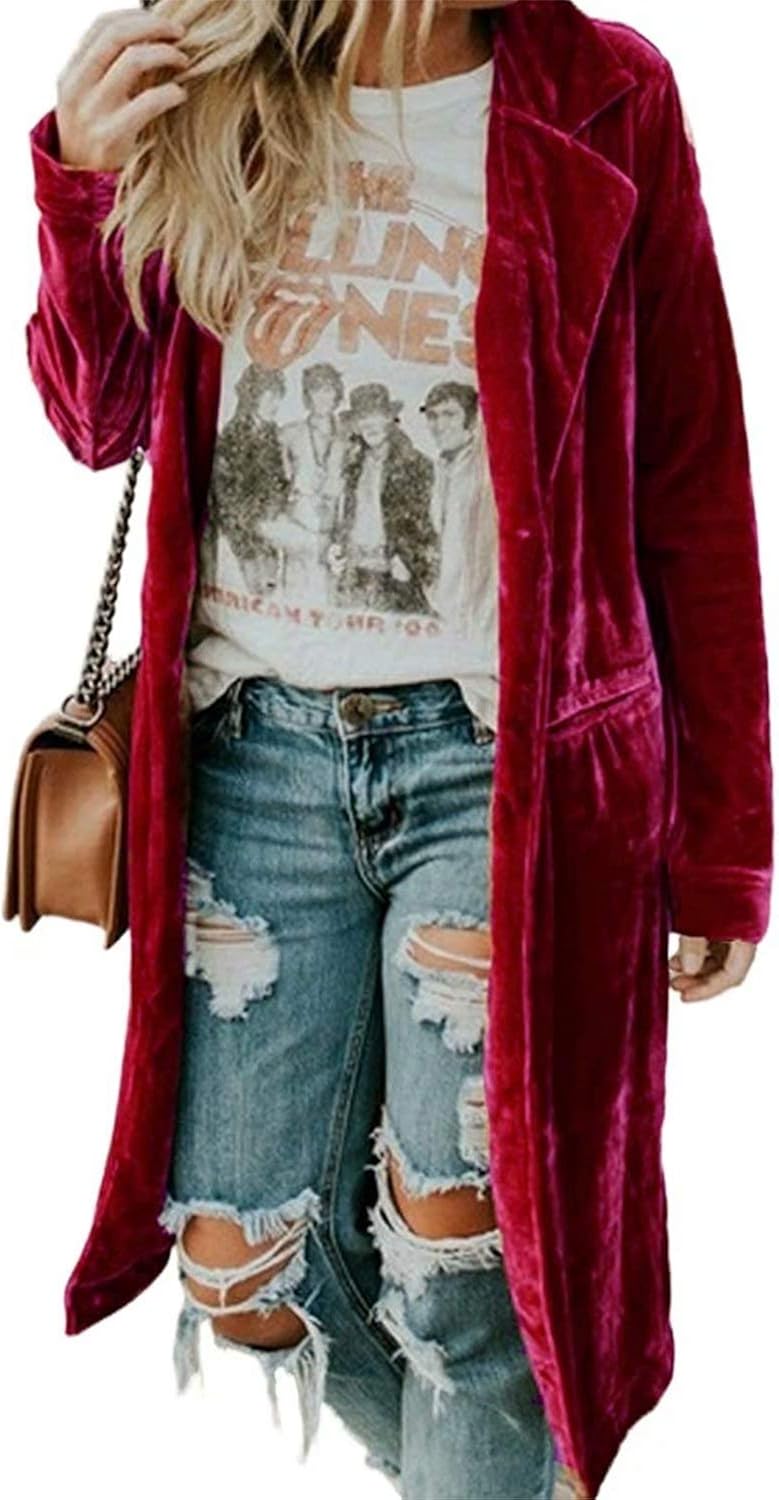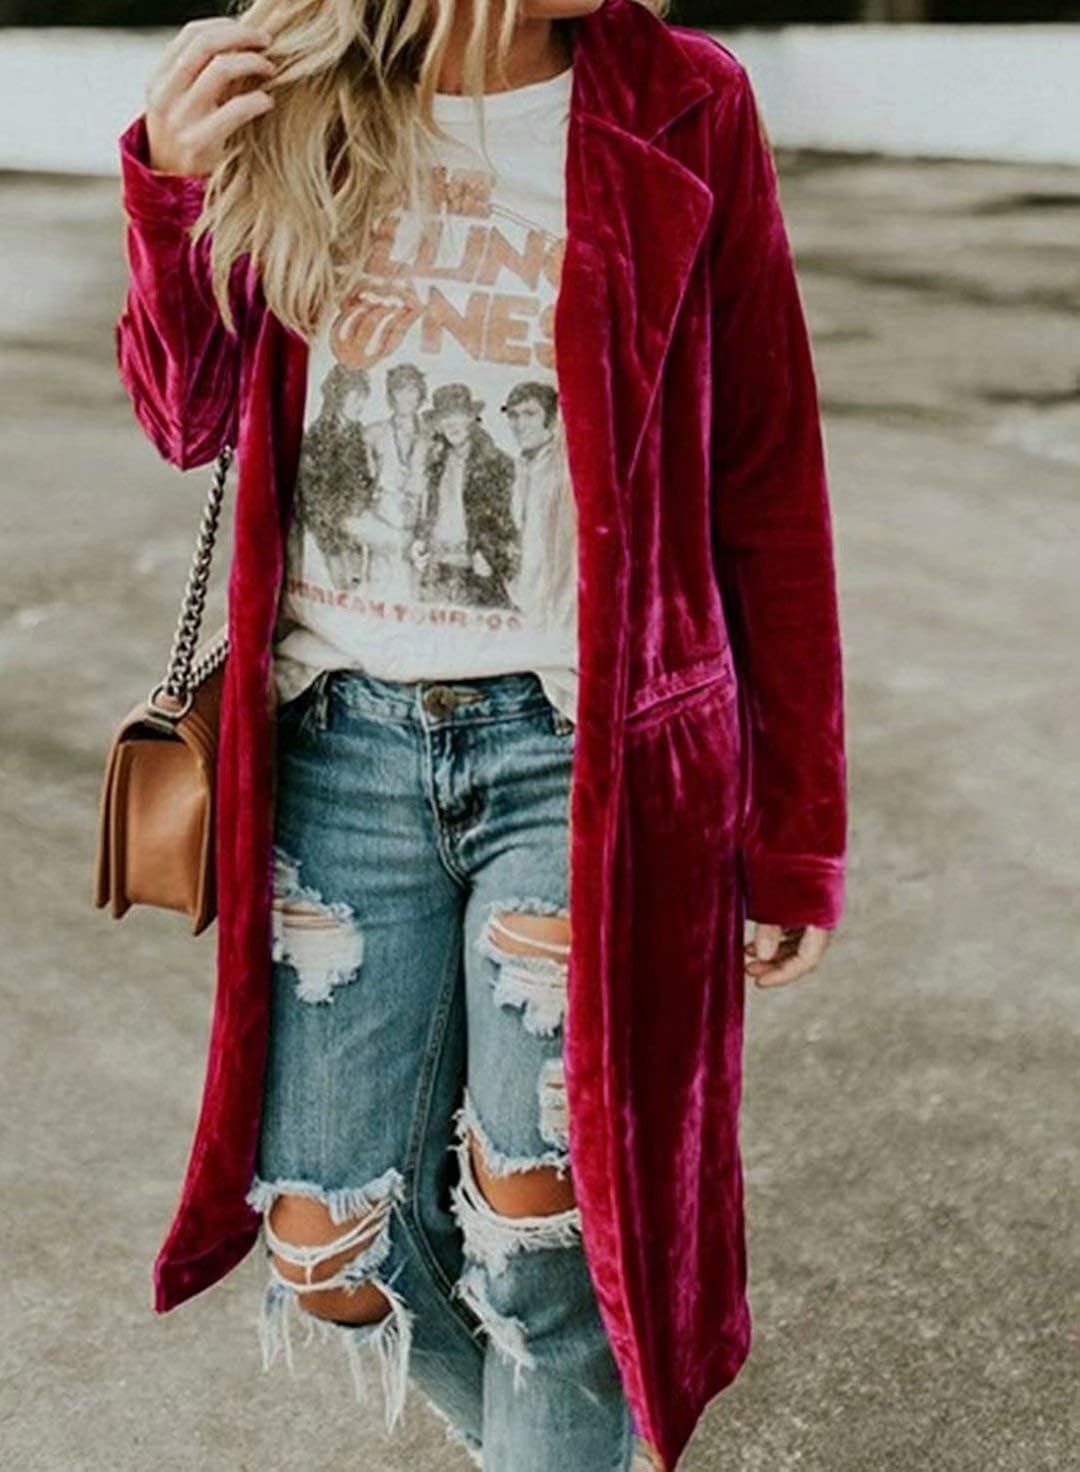
Womens Velvet Long Sleeve Pocket Casual Open Front Lapel Collar Cardigan Outwear Long Velvet Blazers Coat Casual Jackets
Category: AMAZON FASHION
Product Information: Material: Velvet Fabric Sleeve: Long Sleeve Length: Knee Length Pattern: Solid Color Features: Velvet Cardigan, Long Sleeve, Lapel Jacket, Two Side Pockets, Open Cardigan Style, Belted Robe Coat Season: Spring, Autumn, Winter Match Tips: Wear it over shorts and a tank top or pair it with leather boots and jeans for a great cold weather look. Occasion: Vacation, Work, School, Party, Outdoor, Daily Life, Casual, Street, Shopping etc Package Content: 1 x Women Velvet Cardigan Size Chart: * Size S :-----Length : 47.24 inch/ 120 cm;--------Chest: 38.58 inch/ 98 cm;-----------Sleeve: 23 inch/ 59 cm. * Size M:------Length : 47.64 inch/ 121 cm;-----Chest: 40.55 inch/ 103cm;---------Sleeve:  23.5 inch/ 60 cm. * Size L: ------Length : 48.03 inch/ 122 cm;--------Chest: 42.52  inch/ 108 cm;------Sleeve: 24 inch/ 61 cm. * Size XL: -----Length : 48.42 inch/ 123cm;------Chest: 44.49 inch/113 cm;---------Sleeve: 24.41 inch/ 62 cm. * Size 2XL: -----Length : 48.82 inch/ 124cm;------Chest: 46.46 inch/118 cm;---------Sleeve: 24.8 inch/ 63 cm. * Size 3XL: -----Length : 49.21 inch/ 125cm;------Chest: 48.42 inch/123 cm;---------Sleeve: 25.2 inch/ 64 cm. * Size 4XL: -----Length : 49.61inch/ 126cm;------Chest: 50.39 inch/128 cm;---------Sleeve: 25.6 inch/ 65 cm.
Features: Velvet | Open-Front closure | Hand Wash Only | Material: Soft velvet material,smooth and comfortable to wear, lightweight fabric suitable for autumn and early winter, soft and so comfortable you could wear it anywhere.Draped open front jacket,autumn winter parkas. | Features: Open Front, Velvet Outerwear, Long sleeve, Lapel jacket, Two front Pockets, Open cardigan Coat, Style Long Maxi Duster Cardigans, Casual Loose Fit Cadigan Coat for Women. | New Chic Outfits: Velvet cardigan coat for women, you can easily get a nice look by pairing it with tops, jeans, shorts and boots | Occasions: Simple Solid Velvet Jacket Coat,Perfect for Outdoors, Vacation, Casual, Office, Street, Daily wear, Date, Stage Performance,Club and Christmas/New Year/Halloween Party. | Garment Care: Recommend the opposite gentle washing. Should not be washed with hot water. Separation washing to avoid staining clothes.